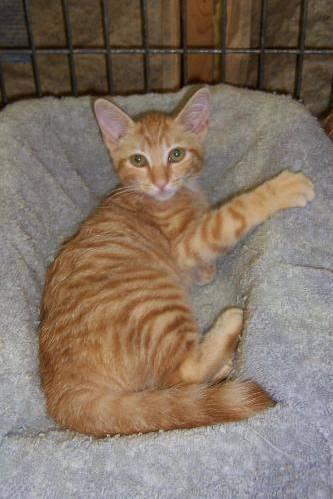
cat